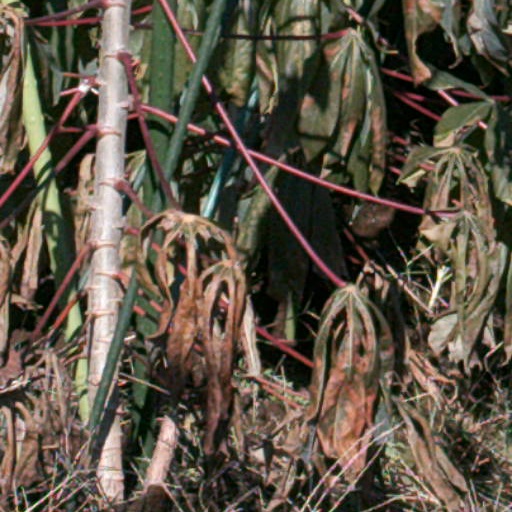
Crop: cassava